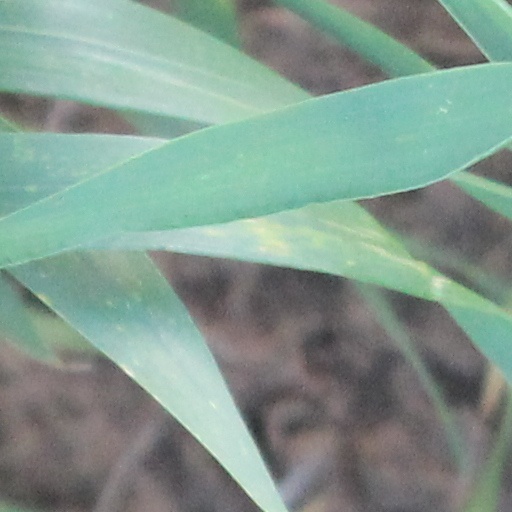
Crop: wheat